Liu Siqi

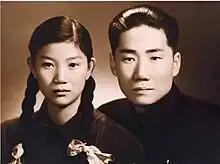
Liu Songlin and husband Mao Anying in 1949.

Liu was born in Shanghai, on 2 March 1930, to Liu Qianchu, a communist who was killed by the Kuomintang on 5 April 1931, and , a member of the Chinese Communist Party. Her name "Siqi" means "missing Shandong". She had two half sisters, Shao Hua and Zhang Shaolin. In 1938, she was accepted as a goddaughter by Mao Zedong in Yan'an, Shaanxi. In 1939, Liu went to the Soviet Union with her family. When they passed Xinjiang, they were detained by warlord Sheng Shicai and spent eight years in prison. In 1946, under the mediation of Zhou Enlai, she returned to Yan'an, where she met Mao Anying, the first son of Mao Zedong. In May 1948, they became lovers in Xibaipo and got married at Zhongnanhai, in Beijing, on 15 October 1949. In November 1950, Mao Anying died in an air raid by the U.S.-ROK coalition forces in the Korean War. In 1955, she pursued advanced studies at Moscow State University. In 1957, she returned to China and studied Russian language and literature at Peking University. In early 1962, she remarried to Yang Maozhi, a faculty member of the PLA Air Force Academy (now ). They had two sons and two daughters. On 7 January 2022, she died in Beijing, aged 91.